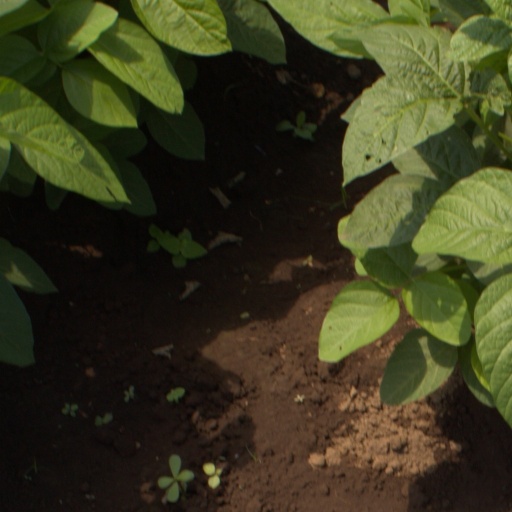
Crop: soybean